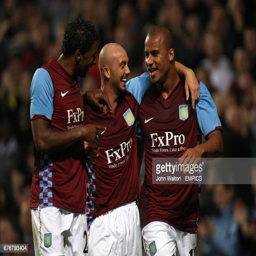
footballer celebrates scoring the opening goal of the game with football players